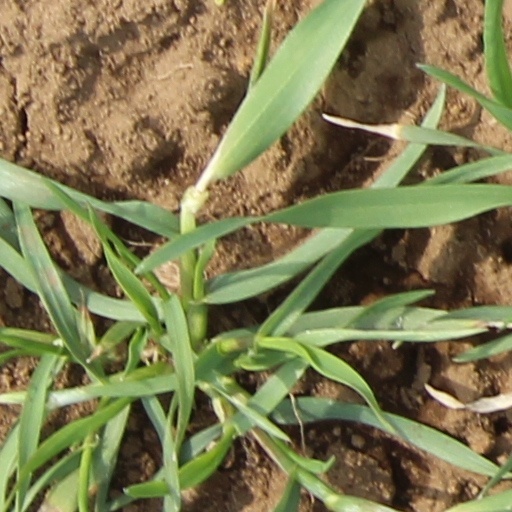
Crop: wheat